Star Odyssey

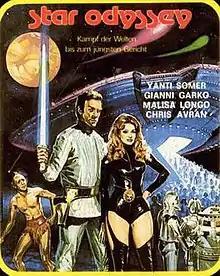

Star Odyssey (Italian: Sette uomini d'oro nello spazio / Seven Gold Men in Space) is a 1979 Italian film directed by Alfonso Brescia. The film is also known as Space Odyssey, Metallica and Captive Planet in other video markets.